HMHS Newfoundland

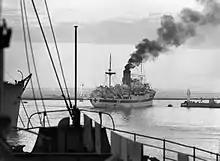
HMHS "Newfoundland" leaving Algiers harbour, 1943.

After the Allied invasion of Italy in September 1943, HMHS "Newfoundland" was assigned as the hospital ship of the Eighth Army, and was one of two hospital ships sent to deliver 103 American nurses to the Salerno beaches on 12 September. The hospital ships were attacked twice that day by dive bombers, and by evening they were joined by a third hospital ship. Concerned by a number of near misses, it was decided to move the ships out to sea and anchor there for the night. All three ships were brightly illuminated and carried standard Red Cross markings to identify them as hospital ships, and their protection under the Geneva Convention.